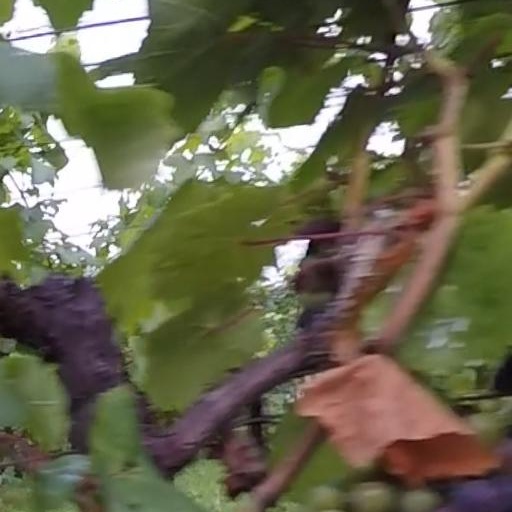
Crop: grape